Béni Grosschmid

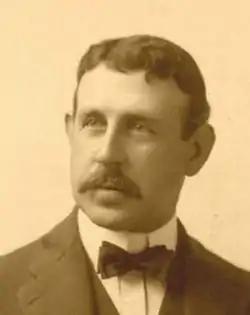
Béni Grosschmid

Béni Grosschmid (6 November 1852 – 7 September 1938), also known as Beno Zsögöd, was a Hungarian jurist. With Gusztáv Szászy-Schwarz, he was the leading Hungarian scholar of civil law at around the turn of the century.